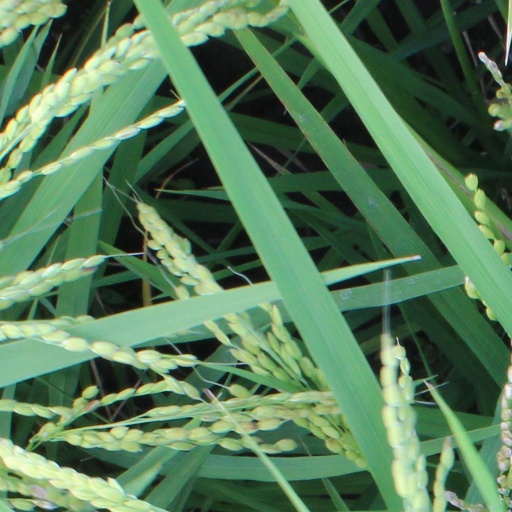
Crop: rice